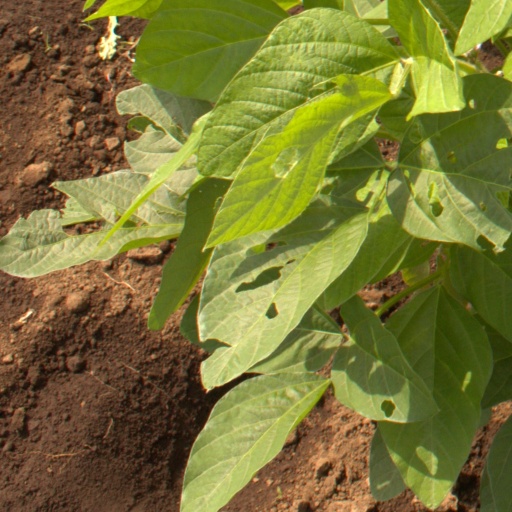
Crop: soybean